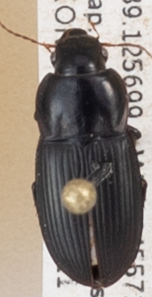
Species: Anisodactylus opaculus
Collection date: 2018-06-21
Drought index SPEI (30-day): -2.09
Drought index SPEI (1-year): -1.526
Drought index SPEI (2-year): -0.84